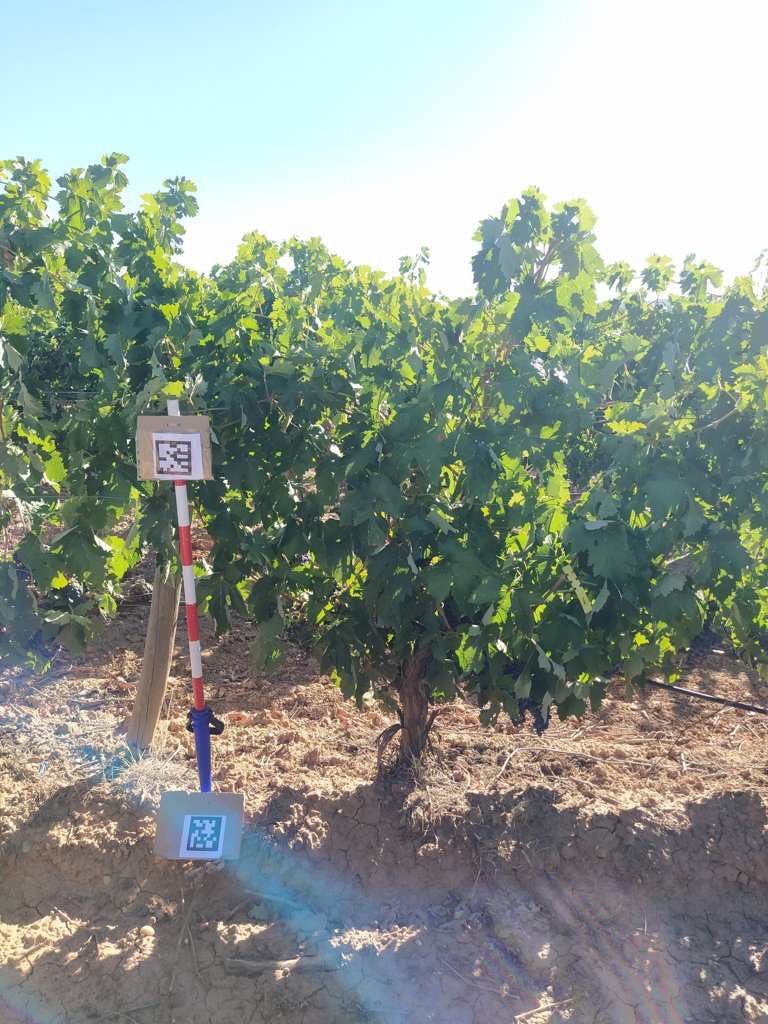
Berries visible: 214
Grape clusters: 8